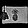
Label: Bag